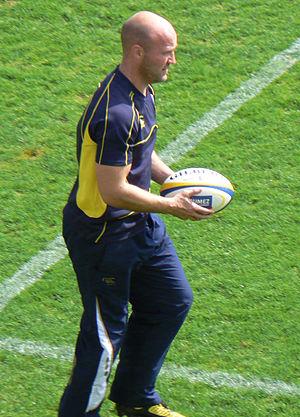
Alex King avec l'ASM Clermont Auvergne
Alexander David King, né le 17 janvier 1975 à Brighton, est un joueur et entraîneur de rugby à XV international anglais, évoluant au poste de demi d'ouverture.